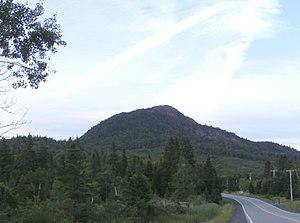
Le mont Adstock vue de la route 267 vers l'est.
La route 267 est une route régionale québécoise située sur la rive sud du fleuve Saint-Laurent. Elle dessert les régions administratives de Chaudière-Appalaches et du Centre-du-Québec.
Adstock est une municipalité du Québec située dans la MRC des Appalaches dans la Chaudière-Appalaches.
Le mont Adstock est une montagne au Québec, dans la région Chaudière-Appalaches près de Thetford Mines.